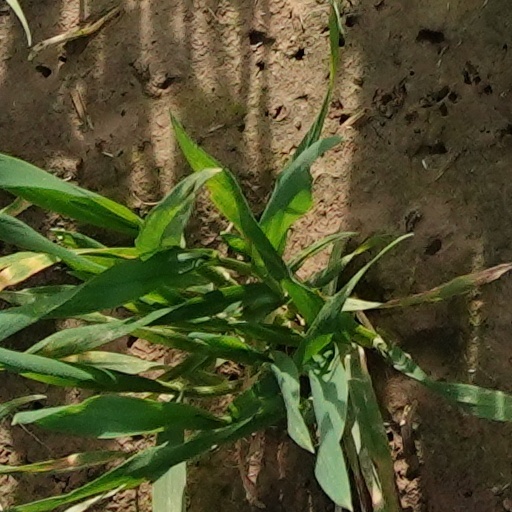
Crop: wheat